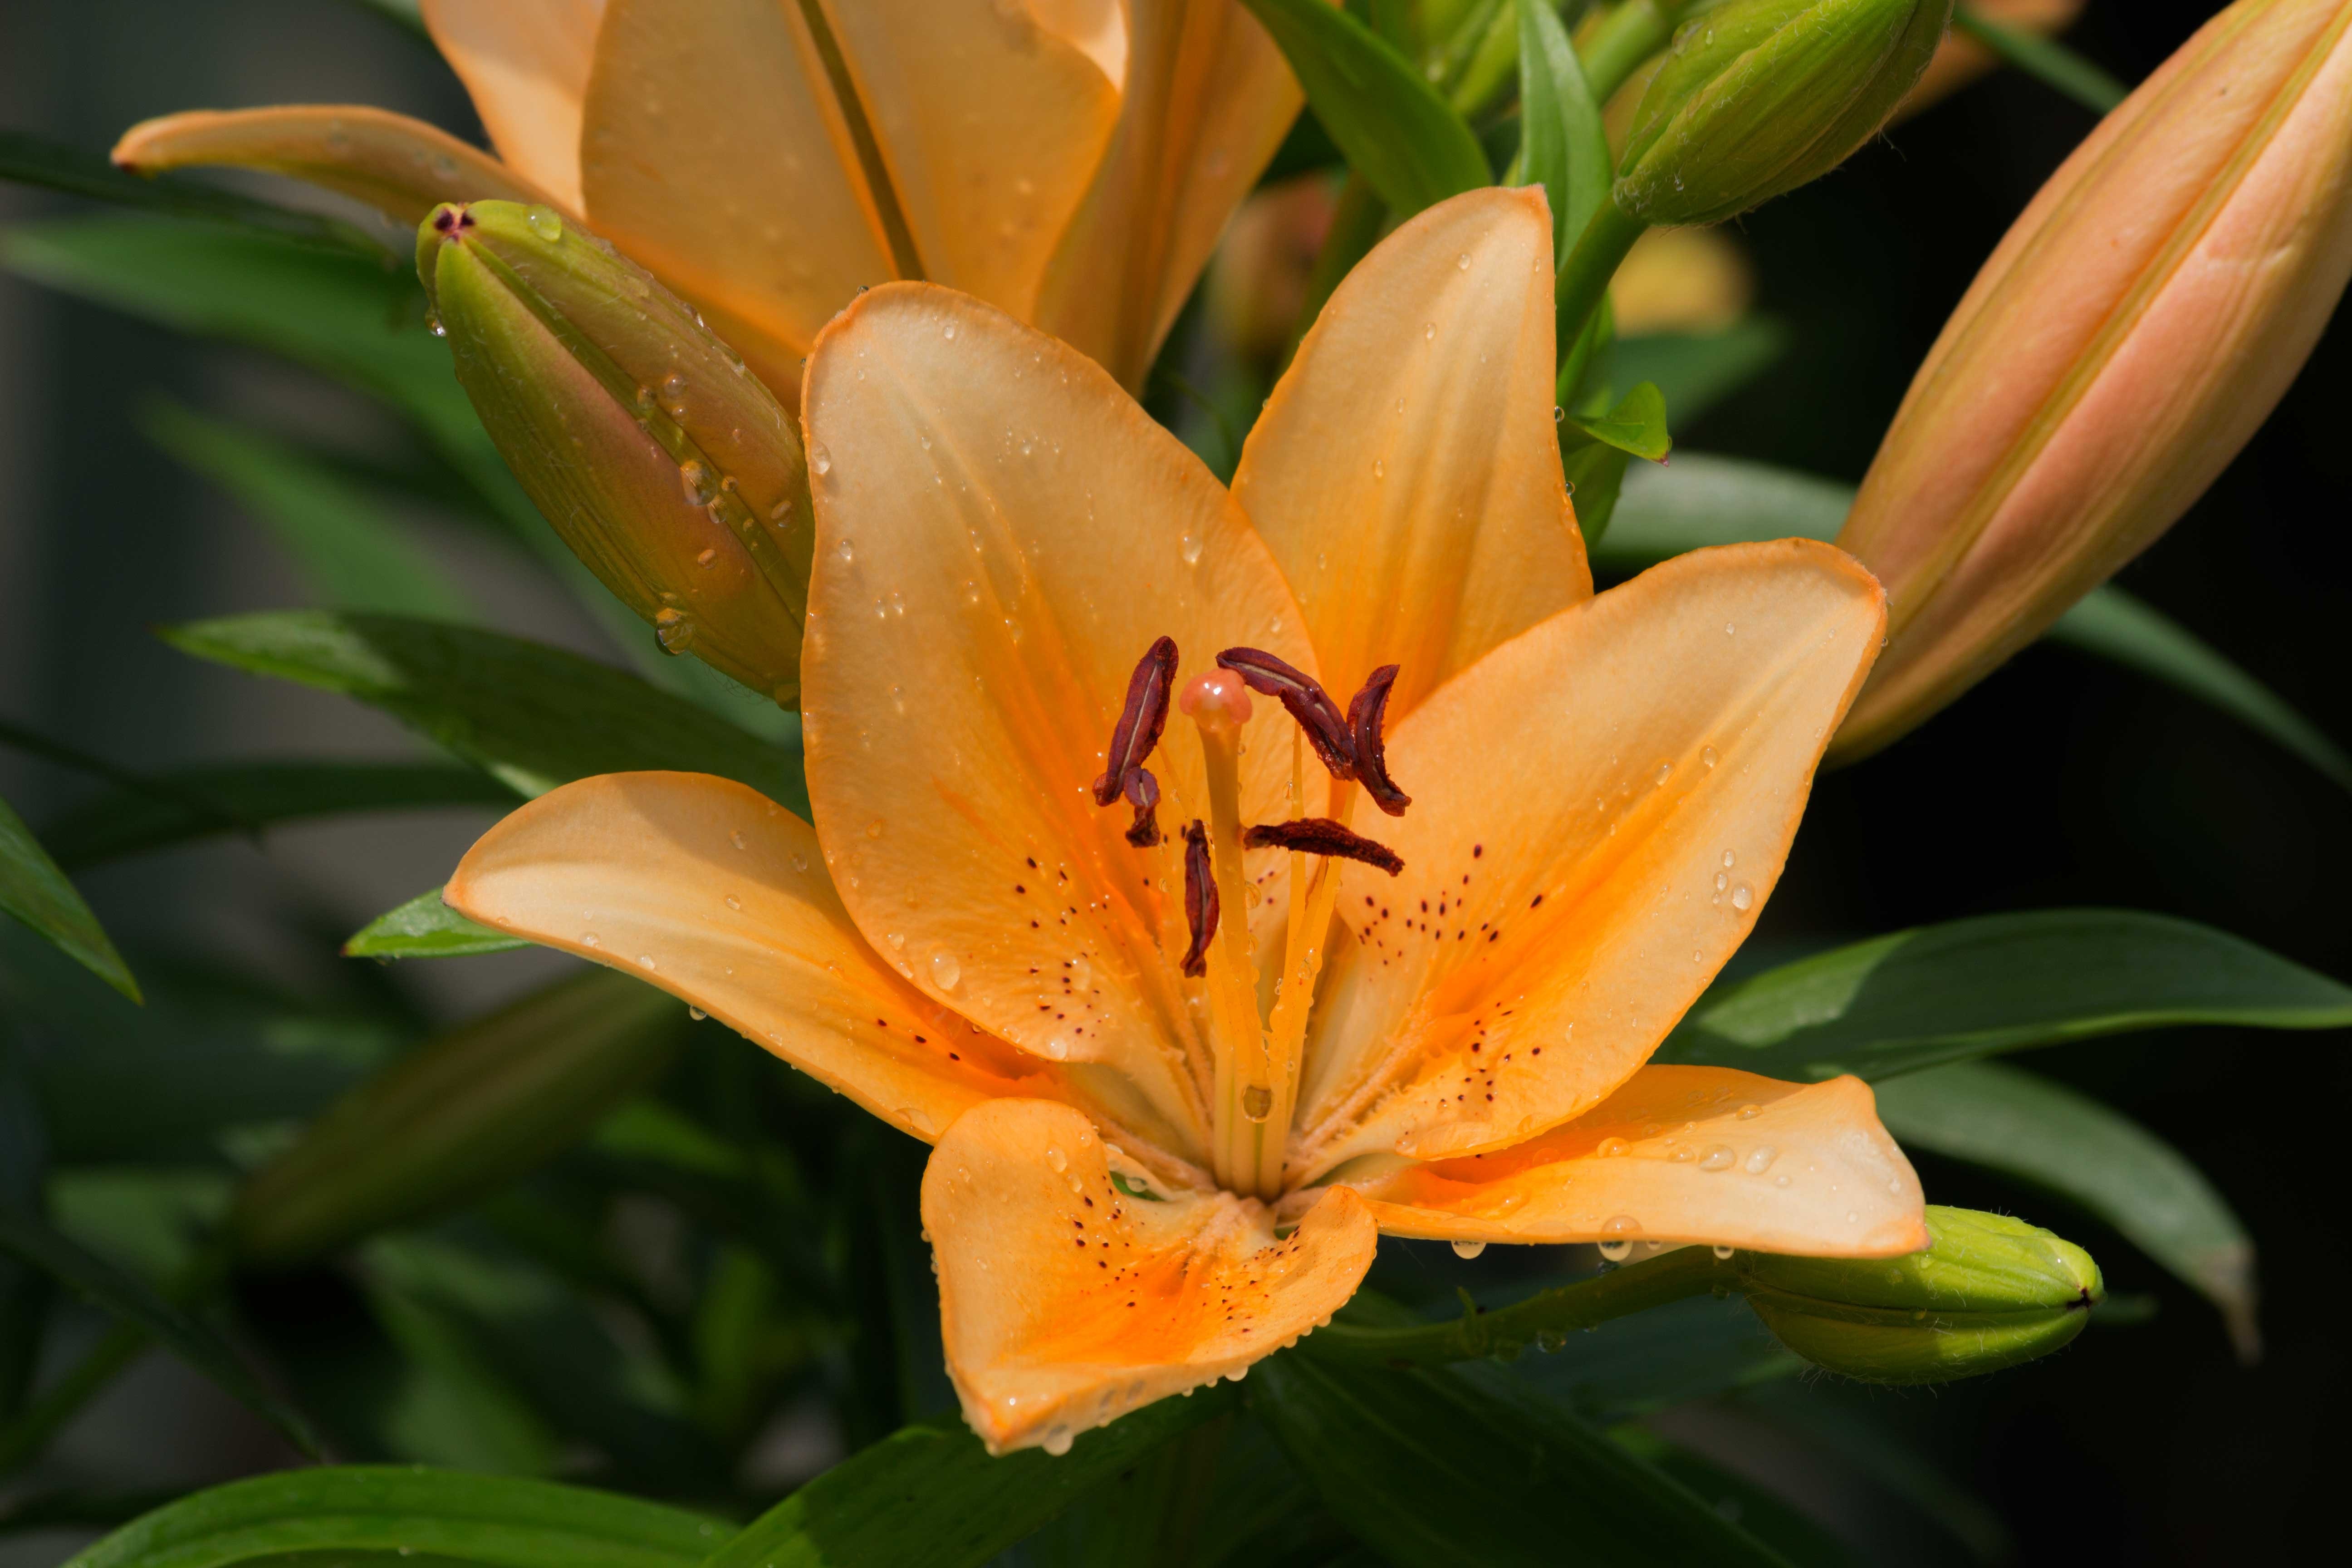
nature, plant, flower, petal, summer, orange, spring, macro, natural, botany, yellow, flora, plants, flowers, close up, outside, shrub, beautiful, lily, daylily, macro photography, hemerocallis, flowering plant, orange daylily, tawny daylily, tiger daylily, ditch lily, hemerocallis fulva, orange lily, land plant